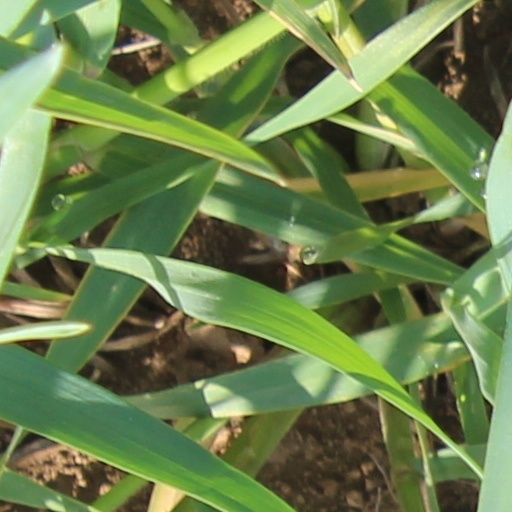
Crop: wheat